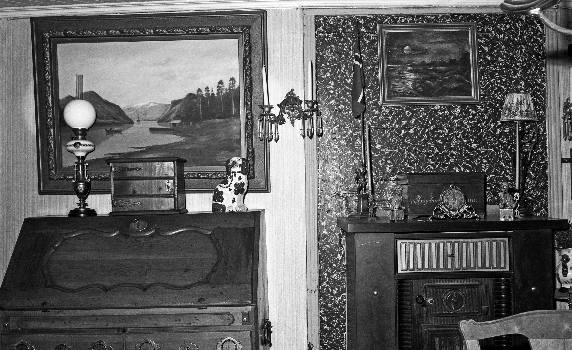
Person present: No